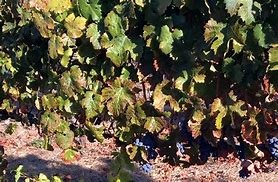
Label: grape